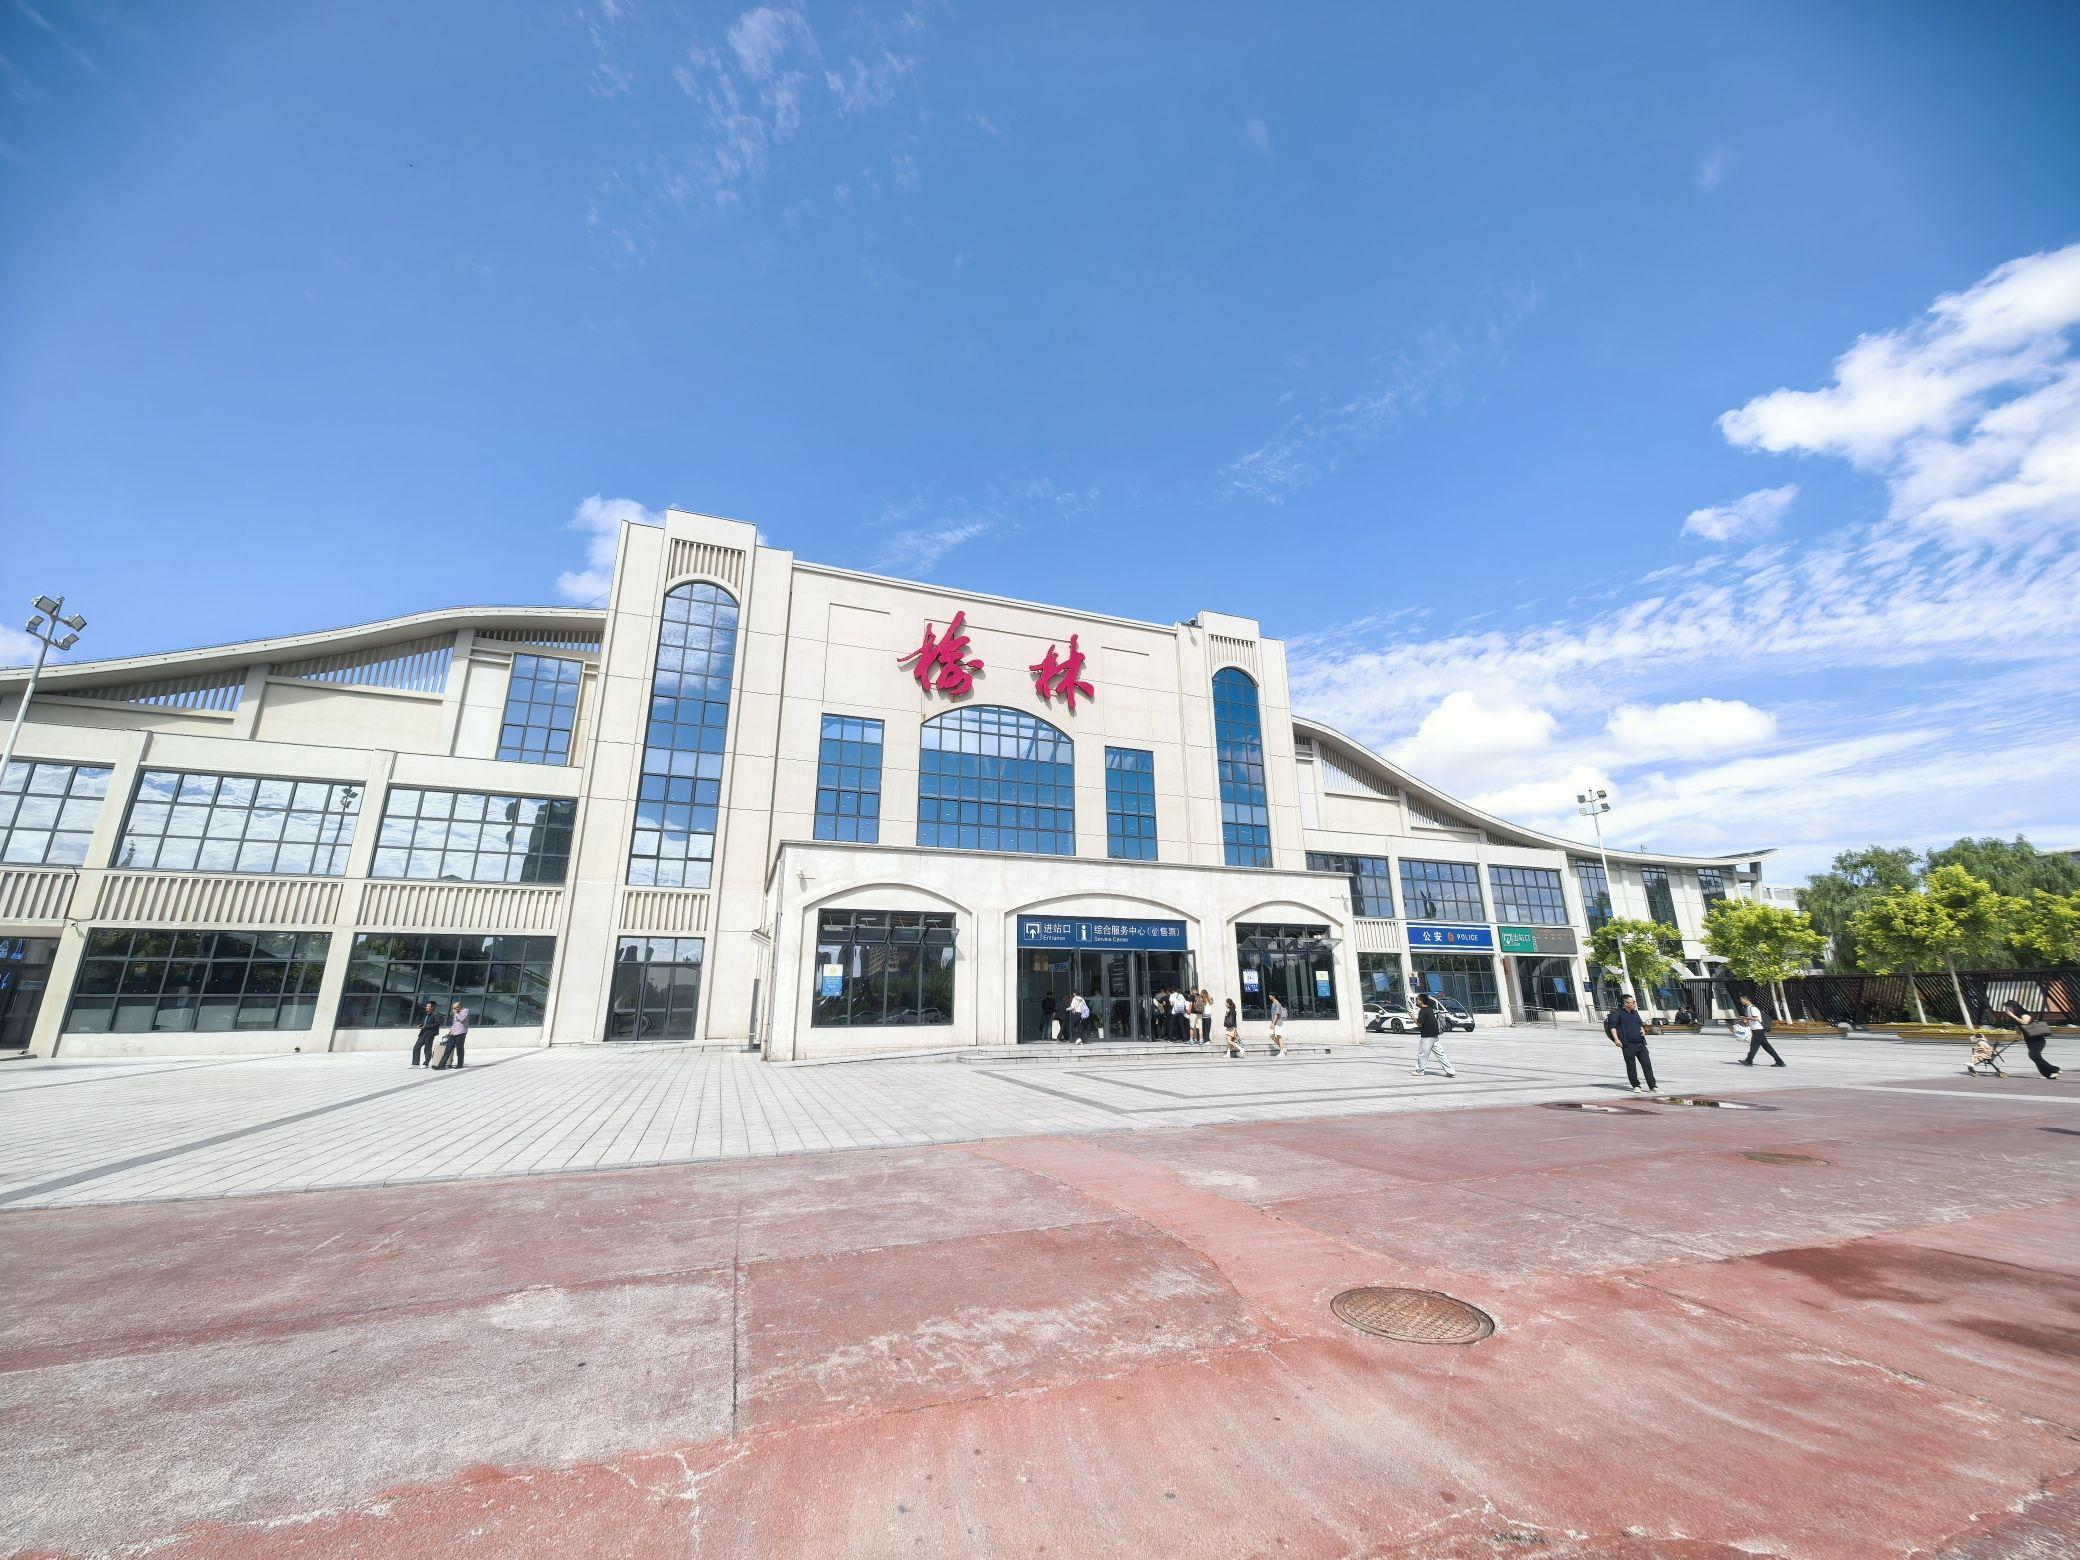
地标名称：榆林站
所在城市：榆林市·榆阳区